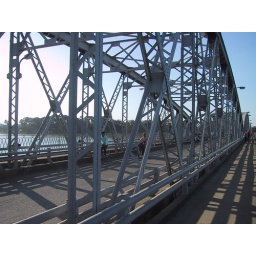
Hue bridge over the Perfume river by day